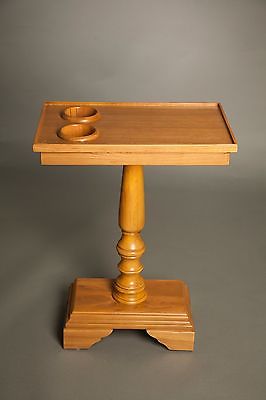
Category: table